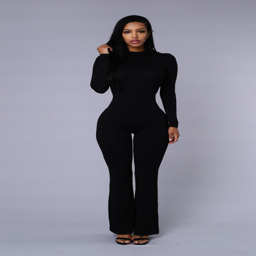
underneath it all jumpsuit - black